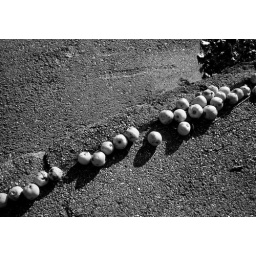
yellow apples on the sidewalk and in the gutter